Improvisational theatre

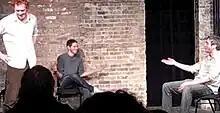
Three improvisers performing longform improv comedy at the Gorilla Tango Theatre in Chicago.

Simultaneously, Keith Johnstone's group The Theatre Machine, which originated in London, was touring Europe. This work gave birth to Theatresports, at first secretly in Johnstone's workshops, and eventually in public when he moved to Calgary. Toronto has been home to a rich improv tradition.